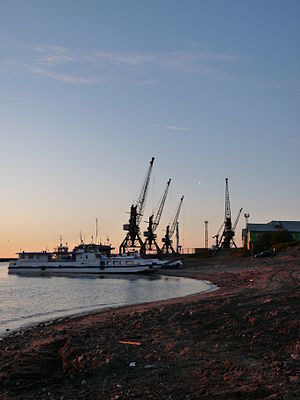
Petjora (flod)
Havnen i Narjan-Mar
Petjora er en flod i det nordøstre Rusland, som løber gennem Republikken Komi og Nenetskij autonome okrug. Den er 1.809 km lang og har et afvandingsareal på 322 000 km². Ved mundingen har Petjora en middelvandføring på 4.100 m³/s